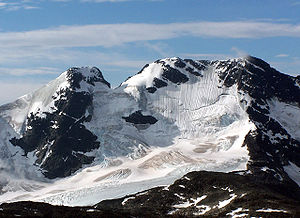
Store Styggedalstinde
Styggedalstinderne  til højre, set fra Fannaråki
Store Styggedalstinde, på norsk Styggedalstind, er et bjerg, hvis højeste punkt er 2387 meter. Det er en af Styggedalstinderne, som er en del af den større bjergryg Styggedals- og Skagastølsryggen, som ligger i fjeldområdet Hurrungane i den sydvestlige del af Jotunheimen. Styggedalstinderne ligger i Luster kommune i Vestland fylke i Norge.